Nick Smidt

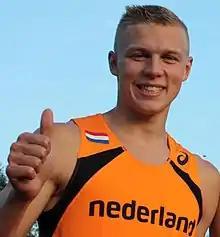
Nick Smidt in 2015

Nick Smidt (born 12 May 1997) is a Dutch athlete specialising in the 400 metres hurdles. He won a silver medal at the 2019 European U23 Championships.